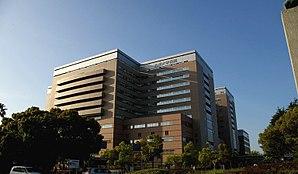
L'université de Kyūshū, souvent abrégée en Kyudai, est une université nationale japonaise située à Fukuoka, dans l'île de Kyūshū. Elle a été fondée en 1903 sous la forme d'un collège de médecine avant d’acquérir en 1911 le statut université impériale, et appartient depuis 2004 à l'association des universités nationales du Japon.